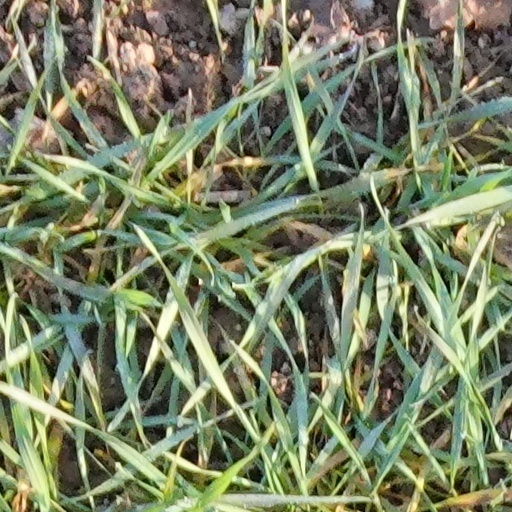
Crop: wheat